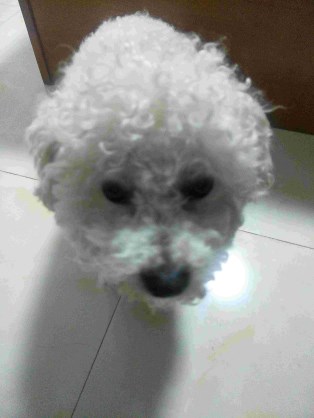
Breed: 3083-n000117-Bichon_Frise